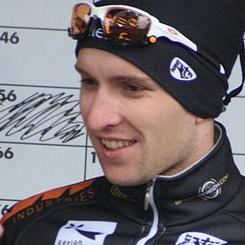
Age: 24